Bird Names for Birds

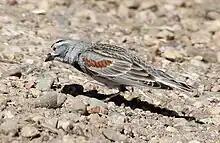
"Rhynchophanes mccownii" is now named "Thick-billed longspur" rather than "McCown's longspur" by the American Ornithological Society

The American Ornithological Society (AOS) maintains a checklist of birds of North America, and claims responsibility for arbitrating the official common names of birds occurring in this area. Proposals for name changes can be submitted to the North American Classification and Nomenclature Committee (NACC) of the AOS. The Bird Names for Birds website notes several notable past proposals, including a rejected proposal to change the name of Maui parrotbill to a newly created name in the Hawaiian language, and a proposal to change the name of Oldsquaw to Long-tailed duck. This latter proposal was accepted, but the comments on the decision by NACC stated that considerations of "political correctness" alone were not enough to merit a name change.